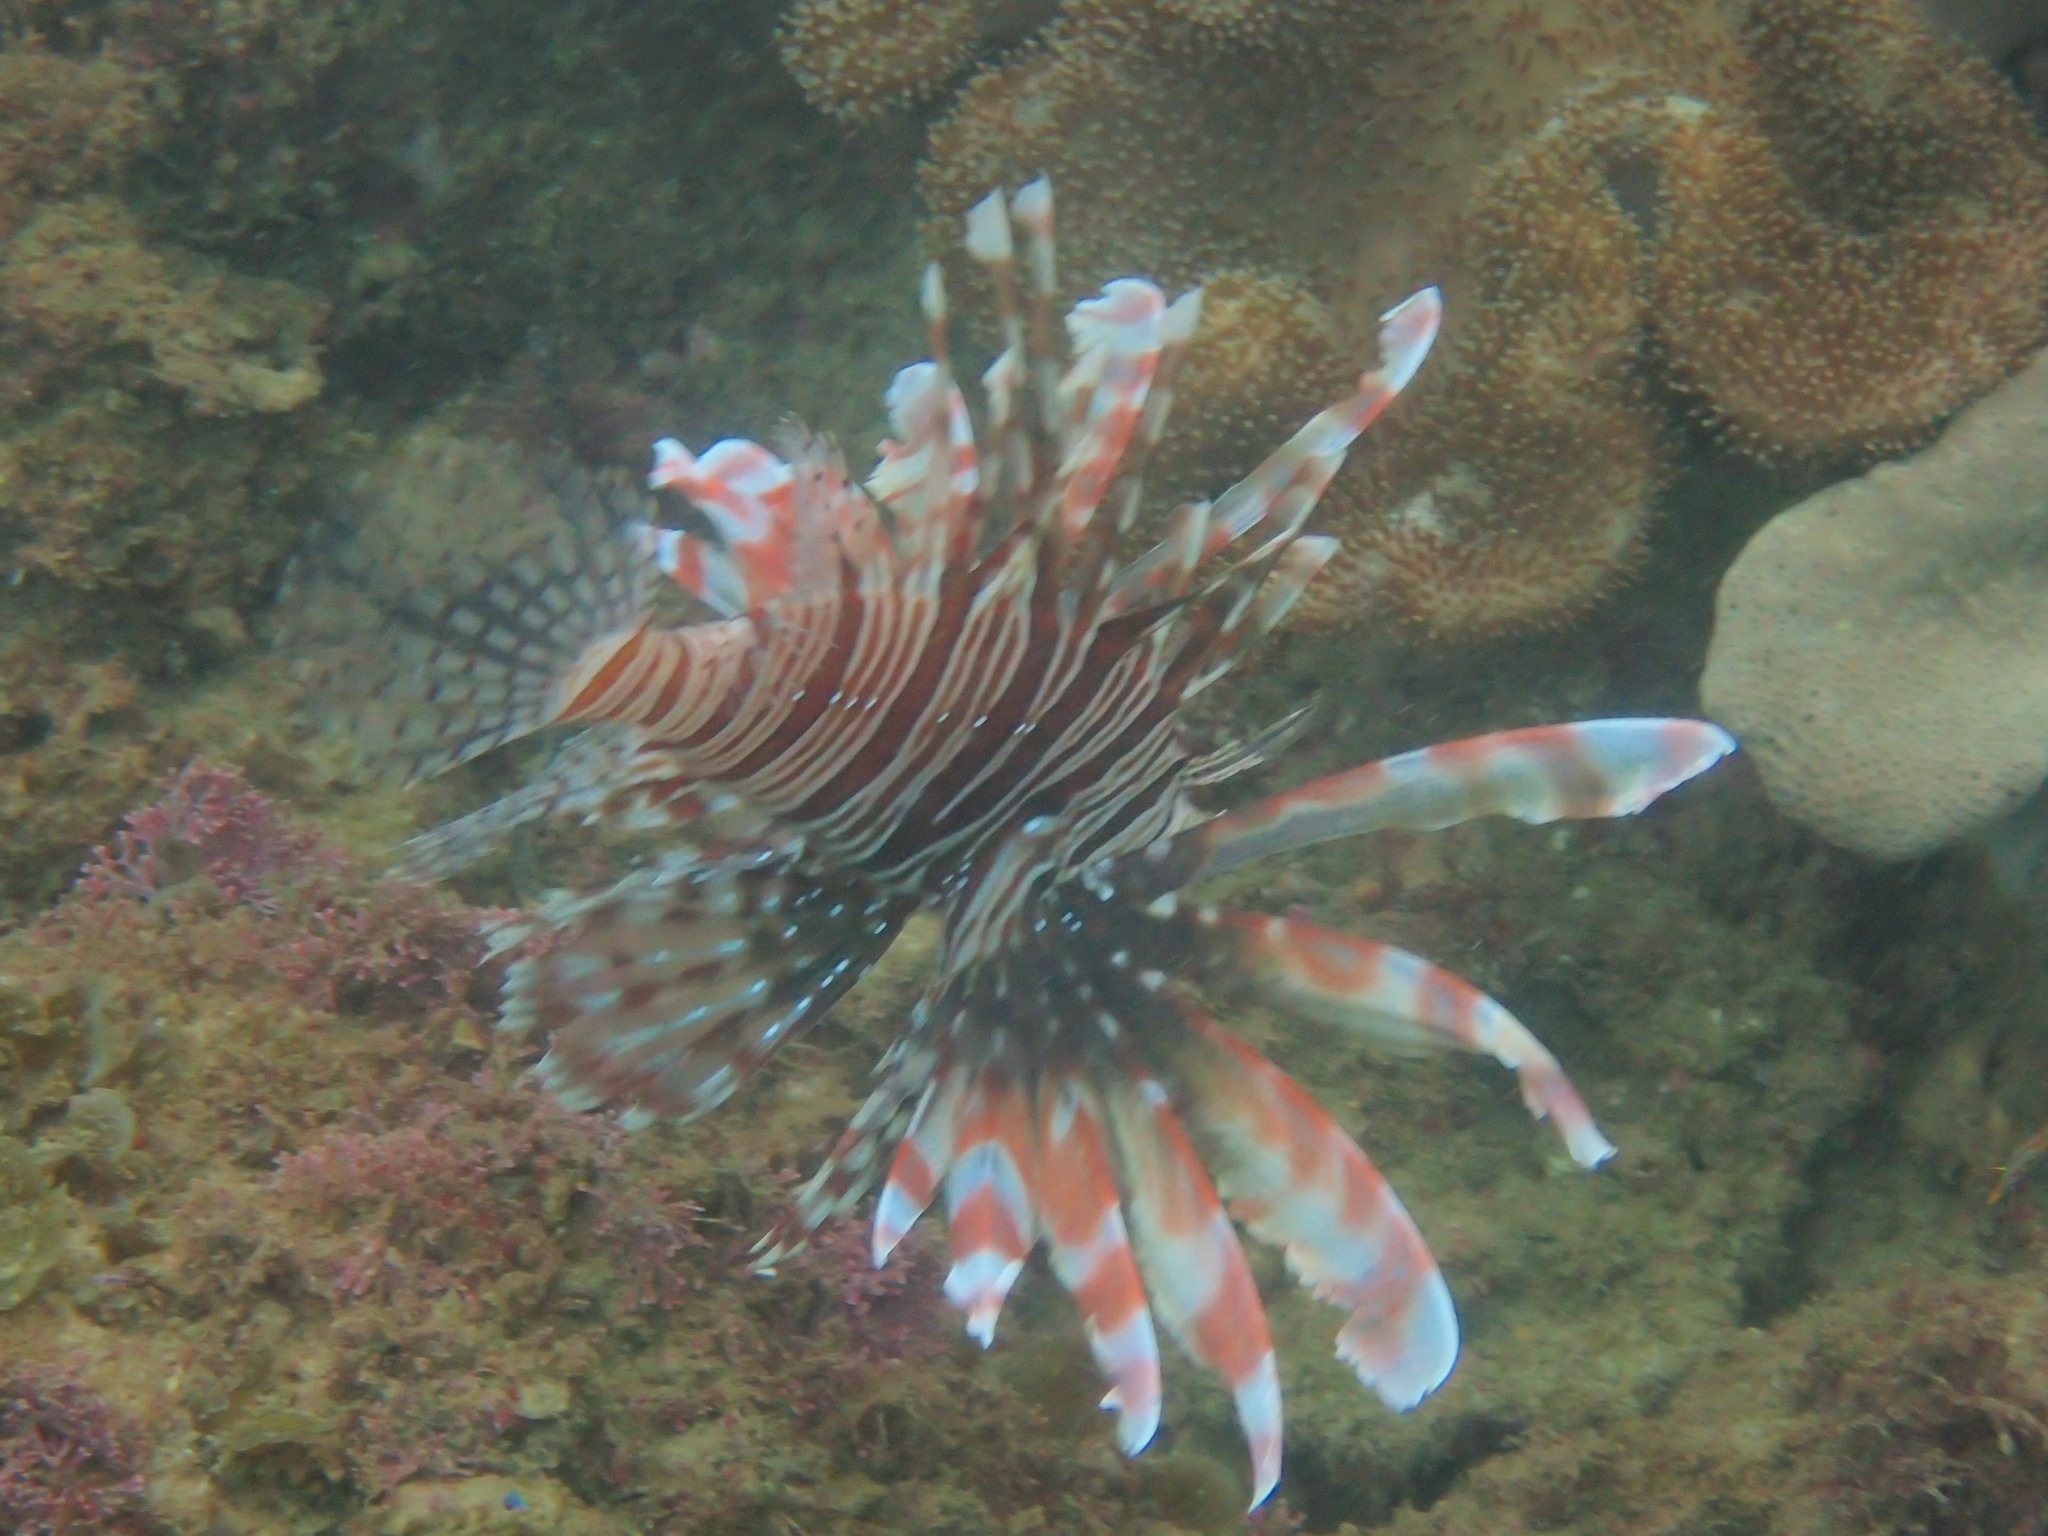
Pterois volitans (Red Lionfish)